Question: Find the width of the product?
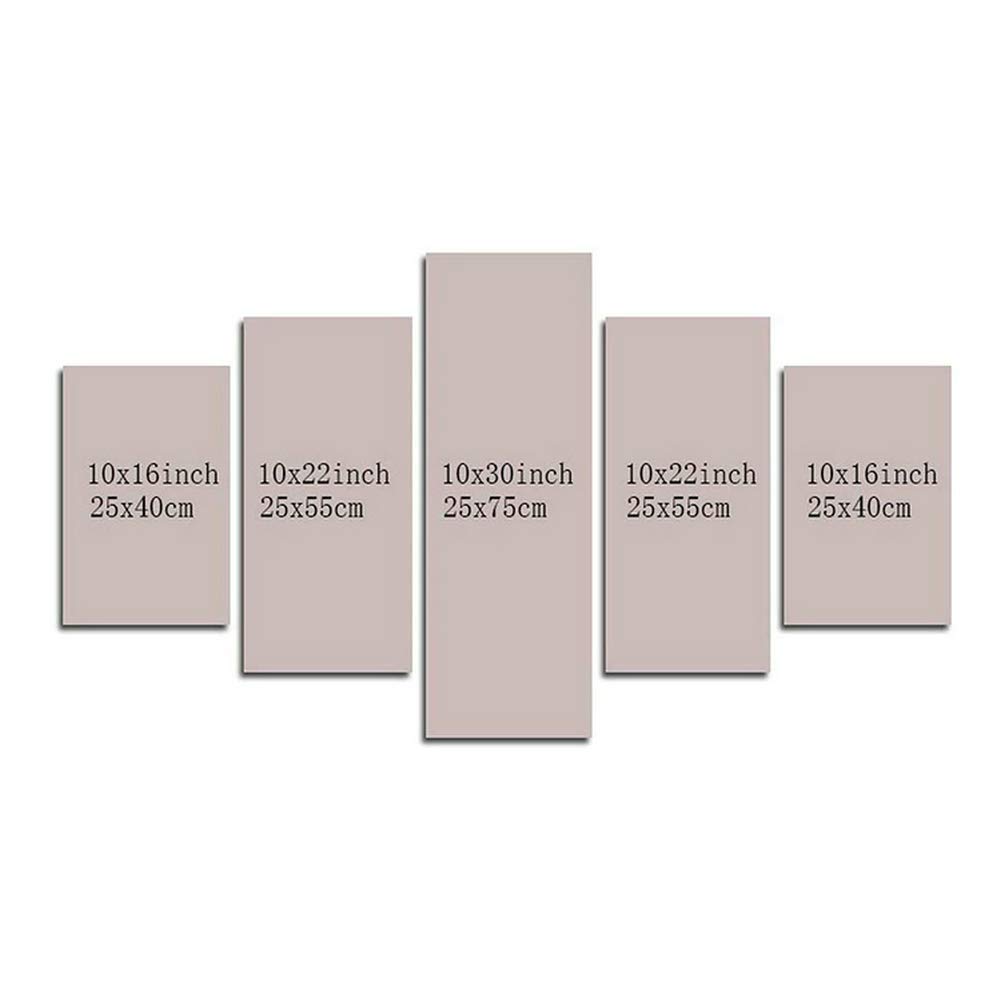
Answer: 16.0 inch